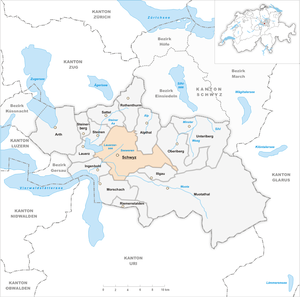
Schwytz est une commune suisse, capitale du canton de Schwytz qui a donné son nom à ce dernier.